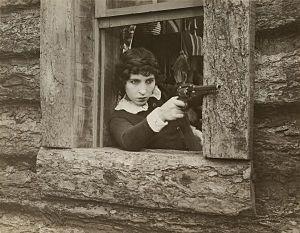
William Creevy Thompson est un directeur de la photographie américain, né le 30 mars 1889 à Bound Brook, mort le 22 octobre 1963 à Los Angeles.